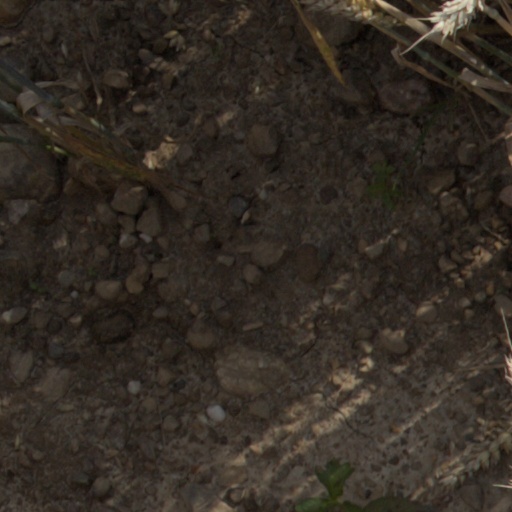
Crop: wheat